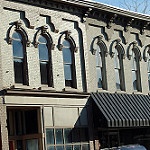
Scene: Outdoor